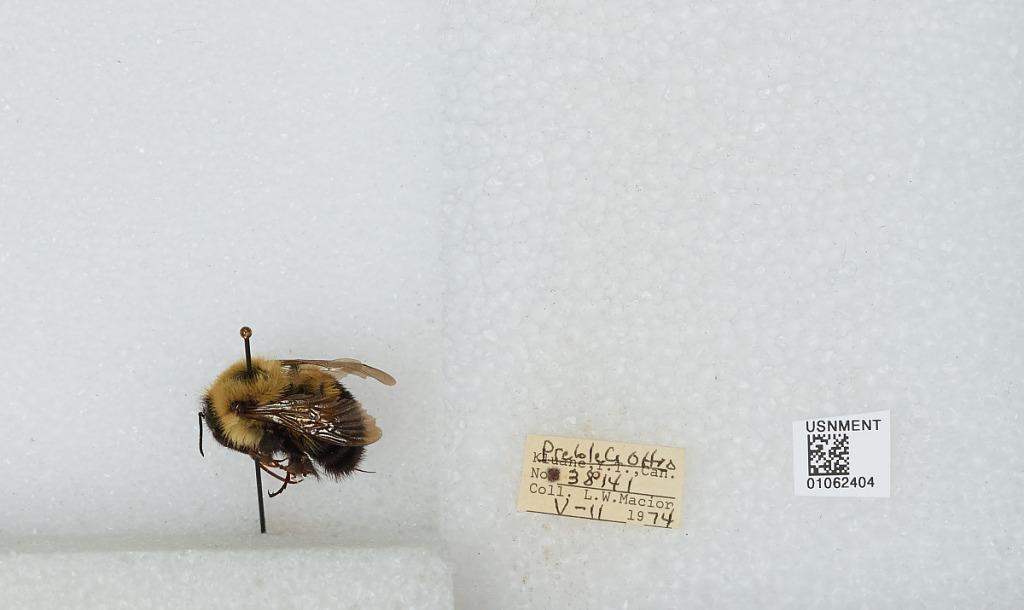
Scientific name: Bombus (Pyrobombus) bimaculatus Cresson
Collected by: L. Macior
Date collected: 1974-5-11
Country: United States
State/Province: Ohio
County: Preble
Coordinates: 39.7778, -84.6897